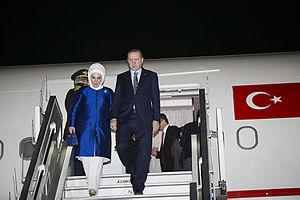
Emine Erdoğan, née Emine Gülbaran le 21 février 1955 à Üsküdar, est l'épouse du président de la République de Turquie Recep Tayyip Erdogan et à ce titre Première dame de Turquie.